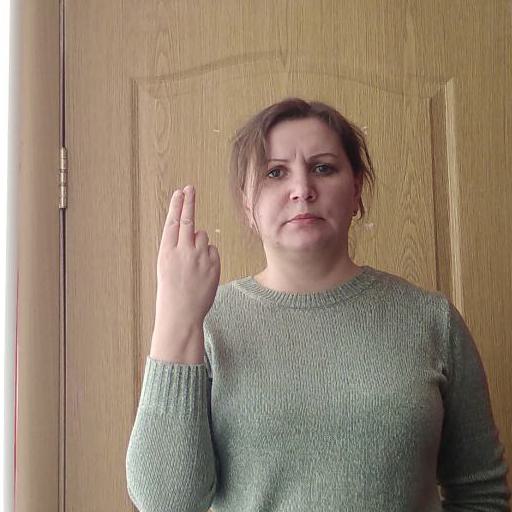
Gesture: two_up_inverted